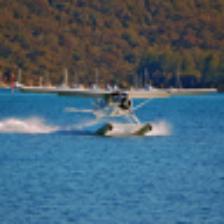
Label: NonHuman